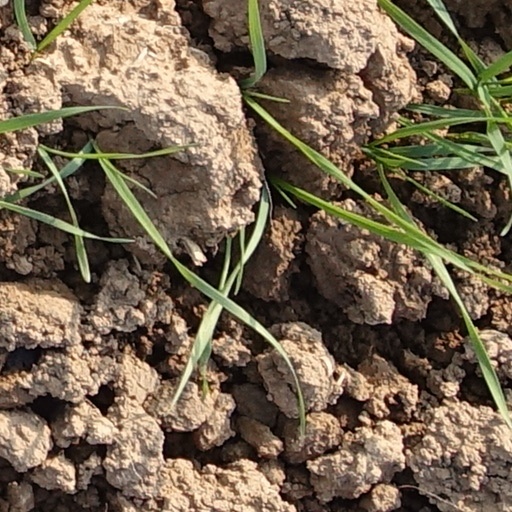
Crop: wheat